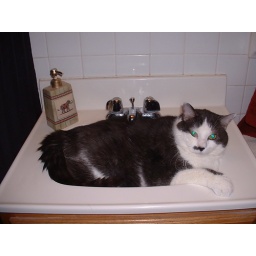
Oblio in the bathroom sink